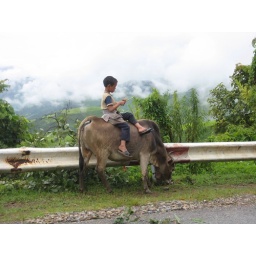
Kid and horse in the clouds